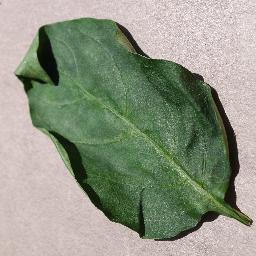
Label: Pepper,_bell___healthy